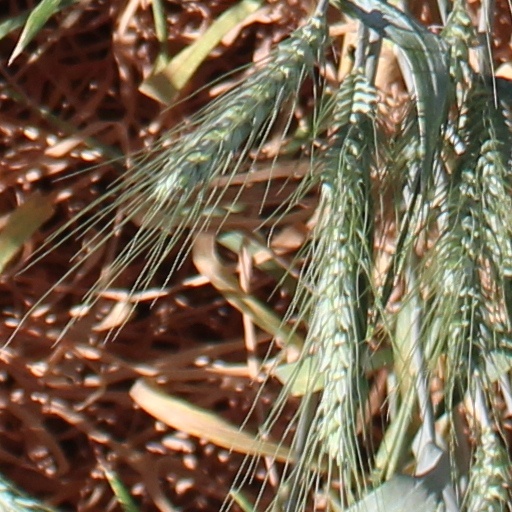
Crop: wheat